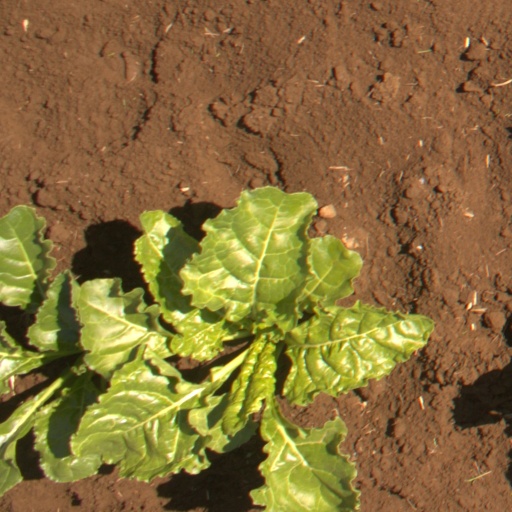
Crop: sugar beet